Andrea Cipressa

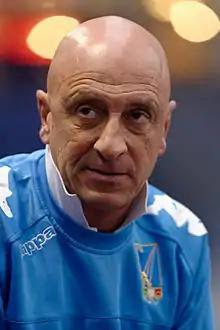
Cipressa in 2015

Andrea Cipressa (born 14 December 1963) is an Italian fencer. He won a gold medal in the team foil event at the 1984 Summer Olympics. He is now director of foil for the Italian Fencing Federation. His daughter, Erica Cipressa, is also a foil fencer. He is the "Commissario tecnico" of the Italy national fencing team.